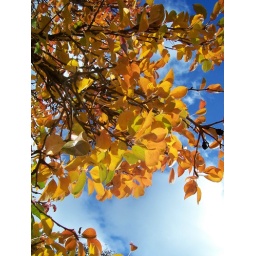
i think the orange leaves looks kool against the blue sky.